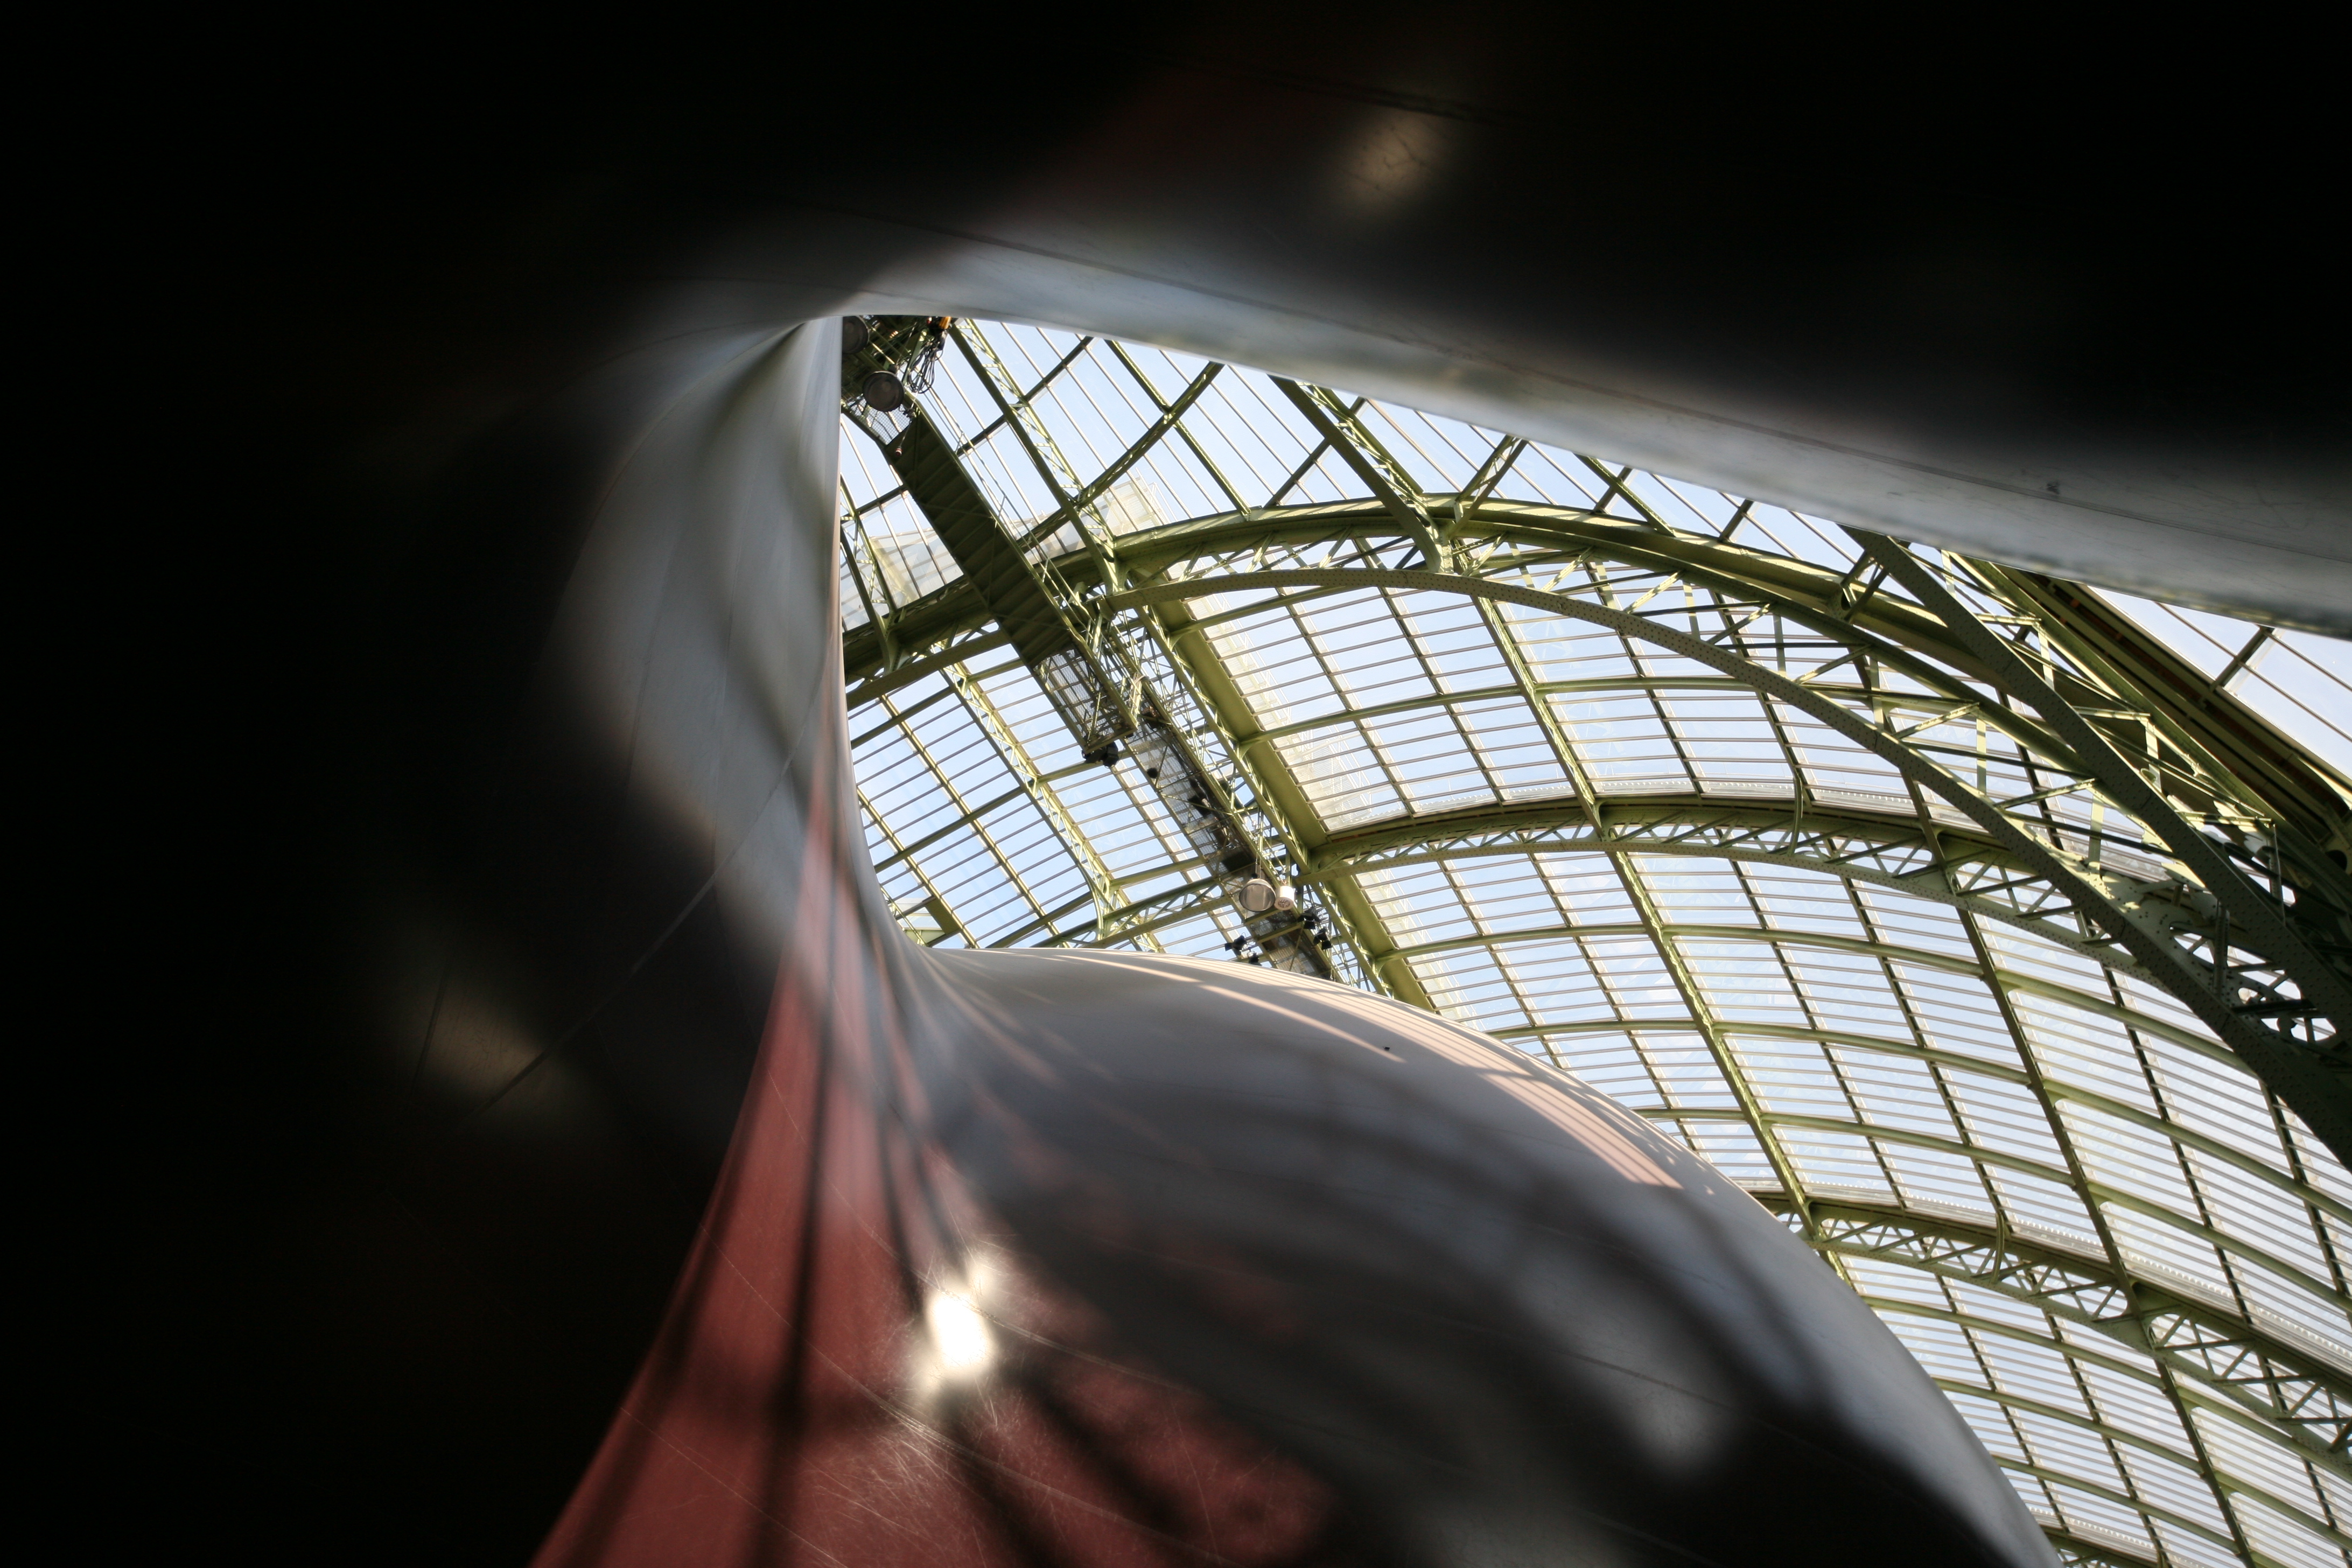
light, architecture, night, photography, sunlight, glass, paris, line, reflection, color, darkness, blue, black, artwork, close up, sculpture, art, exposition, symmetry, exhibition, shape, anishkapoor, contemporaryart, leviathan, grandpalais, monumenta, macro photography, atmosphere of earth